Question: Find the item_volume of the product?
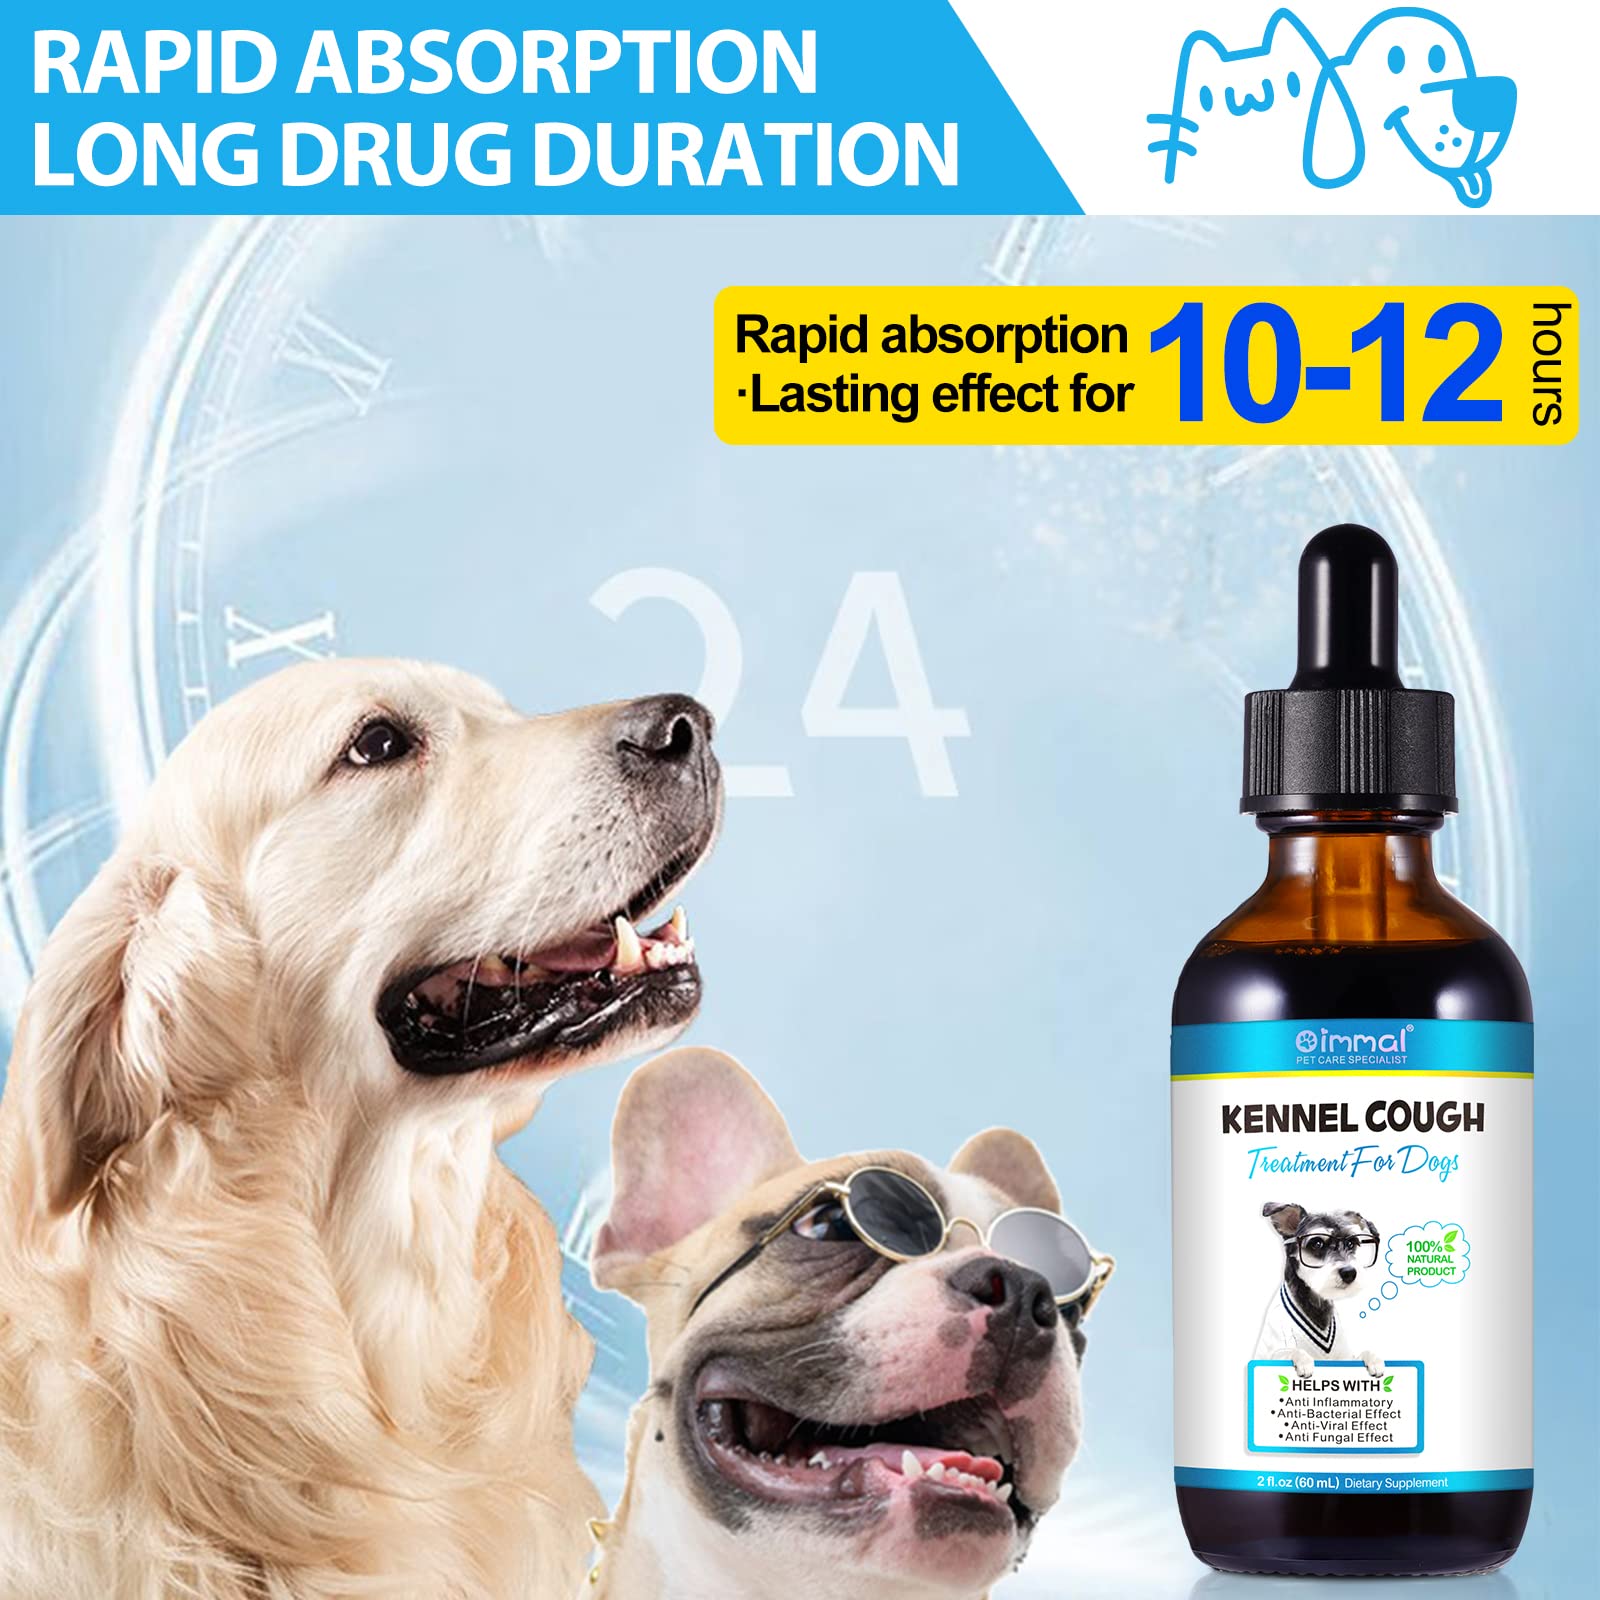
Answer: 2.0 fluid ounce